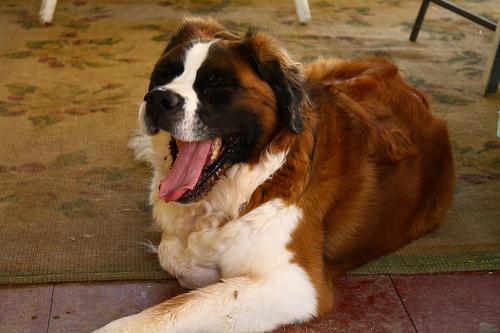
Breed: saint bernard